Yankee Dutch crossing

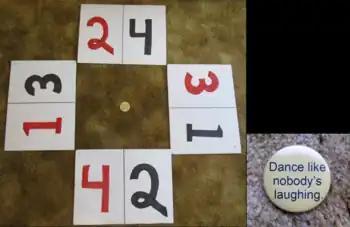
Four large signs, each with a red and a black numeral are shown. During a teaching session of the dance Dutch Crossing, they are displayed on the four sides of a room and referred to as "wall numbers" or "orientations". Half of the dancers will use the black numbers and half will use the red numbers. So when the dance instructor announces "Face wall number 3" (for example), the dancers will be facing each other in opposite directions.

The square of 16 dancers comprises 4 pairs of couples, facing each other, in the corners of the square. These pairs of "neighbors" will remain together throughout the dance, except for temporary departures and returns... always to the original corner of the square. The dance has four major parts, which are all identical, except for the orientation of the paired couples, which changes by 90° from one part to the next. Each major part has two minor parts. In the first minor part, the four neighbors interact with either of the two adjacent corner foursomes, which alternates from one orientation to the next. In the second minor part, the diagonally opposite members of each foursome interact only with the similarly-positioned members of the other foursomes. Effectively, the square can be described as two "teams" of eight, doing very different things in the same shared space. Each team also divides into 2 groups of four. Four members of the "X team" traverse one of the diagonals of the square (from which the name "Dutch Crossing" derives), across and back. The other four members traverse the other diagonal. The groups interact with each other in the middle and with members of the "O team" at the corners. Simultaneously, eight members of the "O team" perform a "grand right and left" around the circumference of the square. The role of each dancer alternates between "X team" and "O team" as the major parts cycle through the four orientations. Understandably, it is common for a square to disintegrate before all four major parts are completed. But that is part of the dance's appeal.